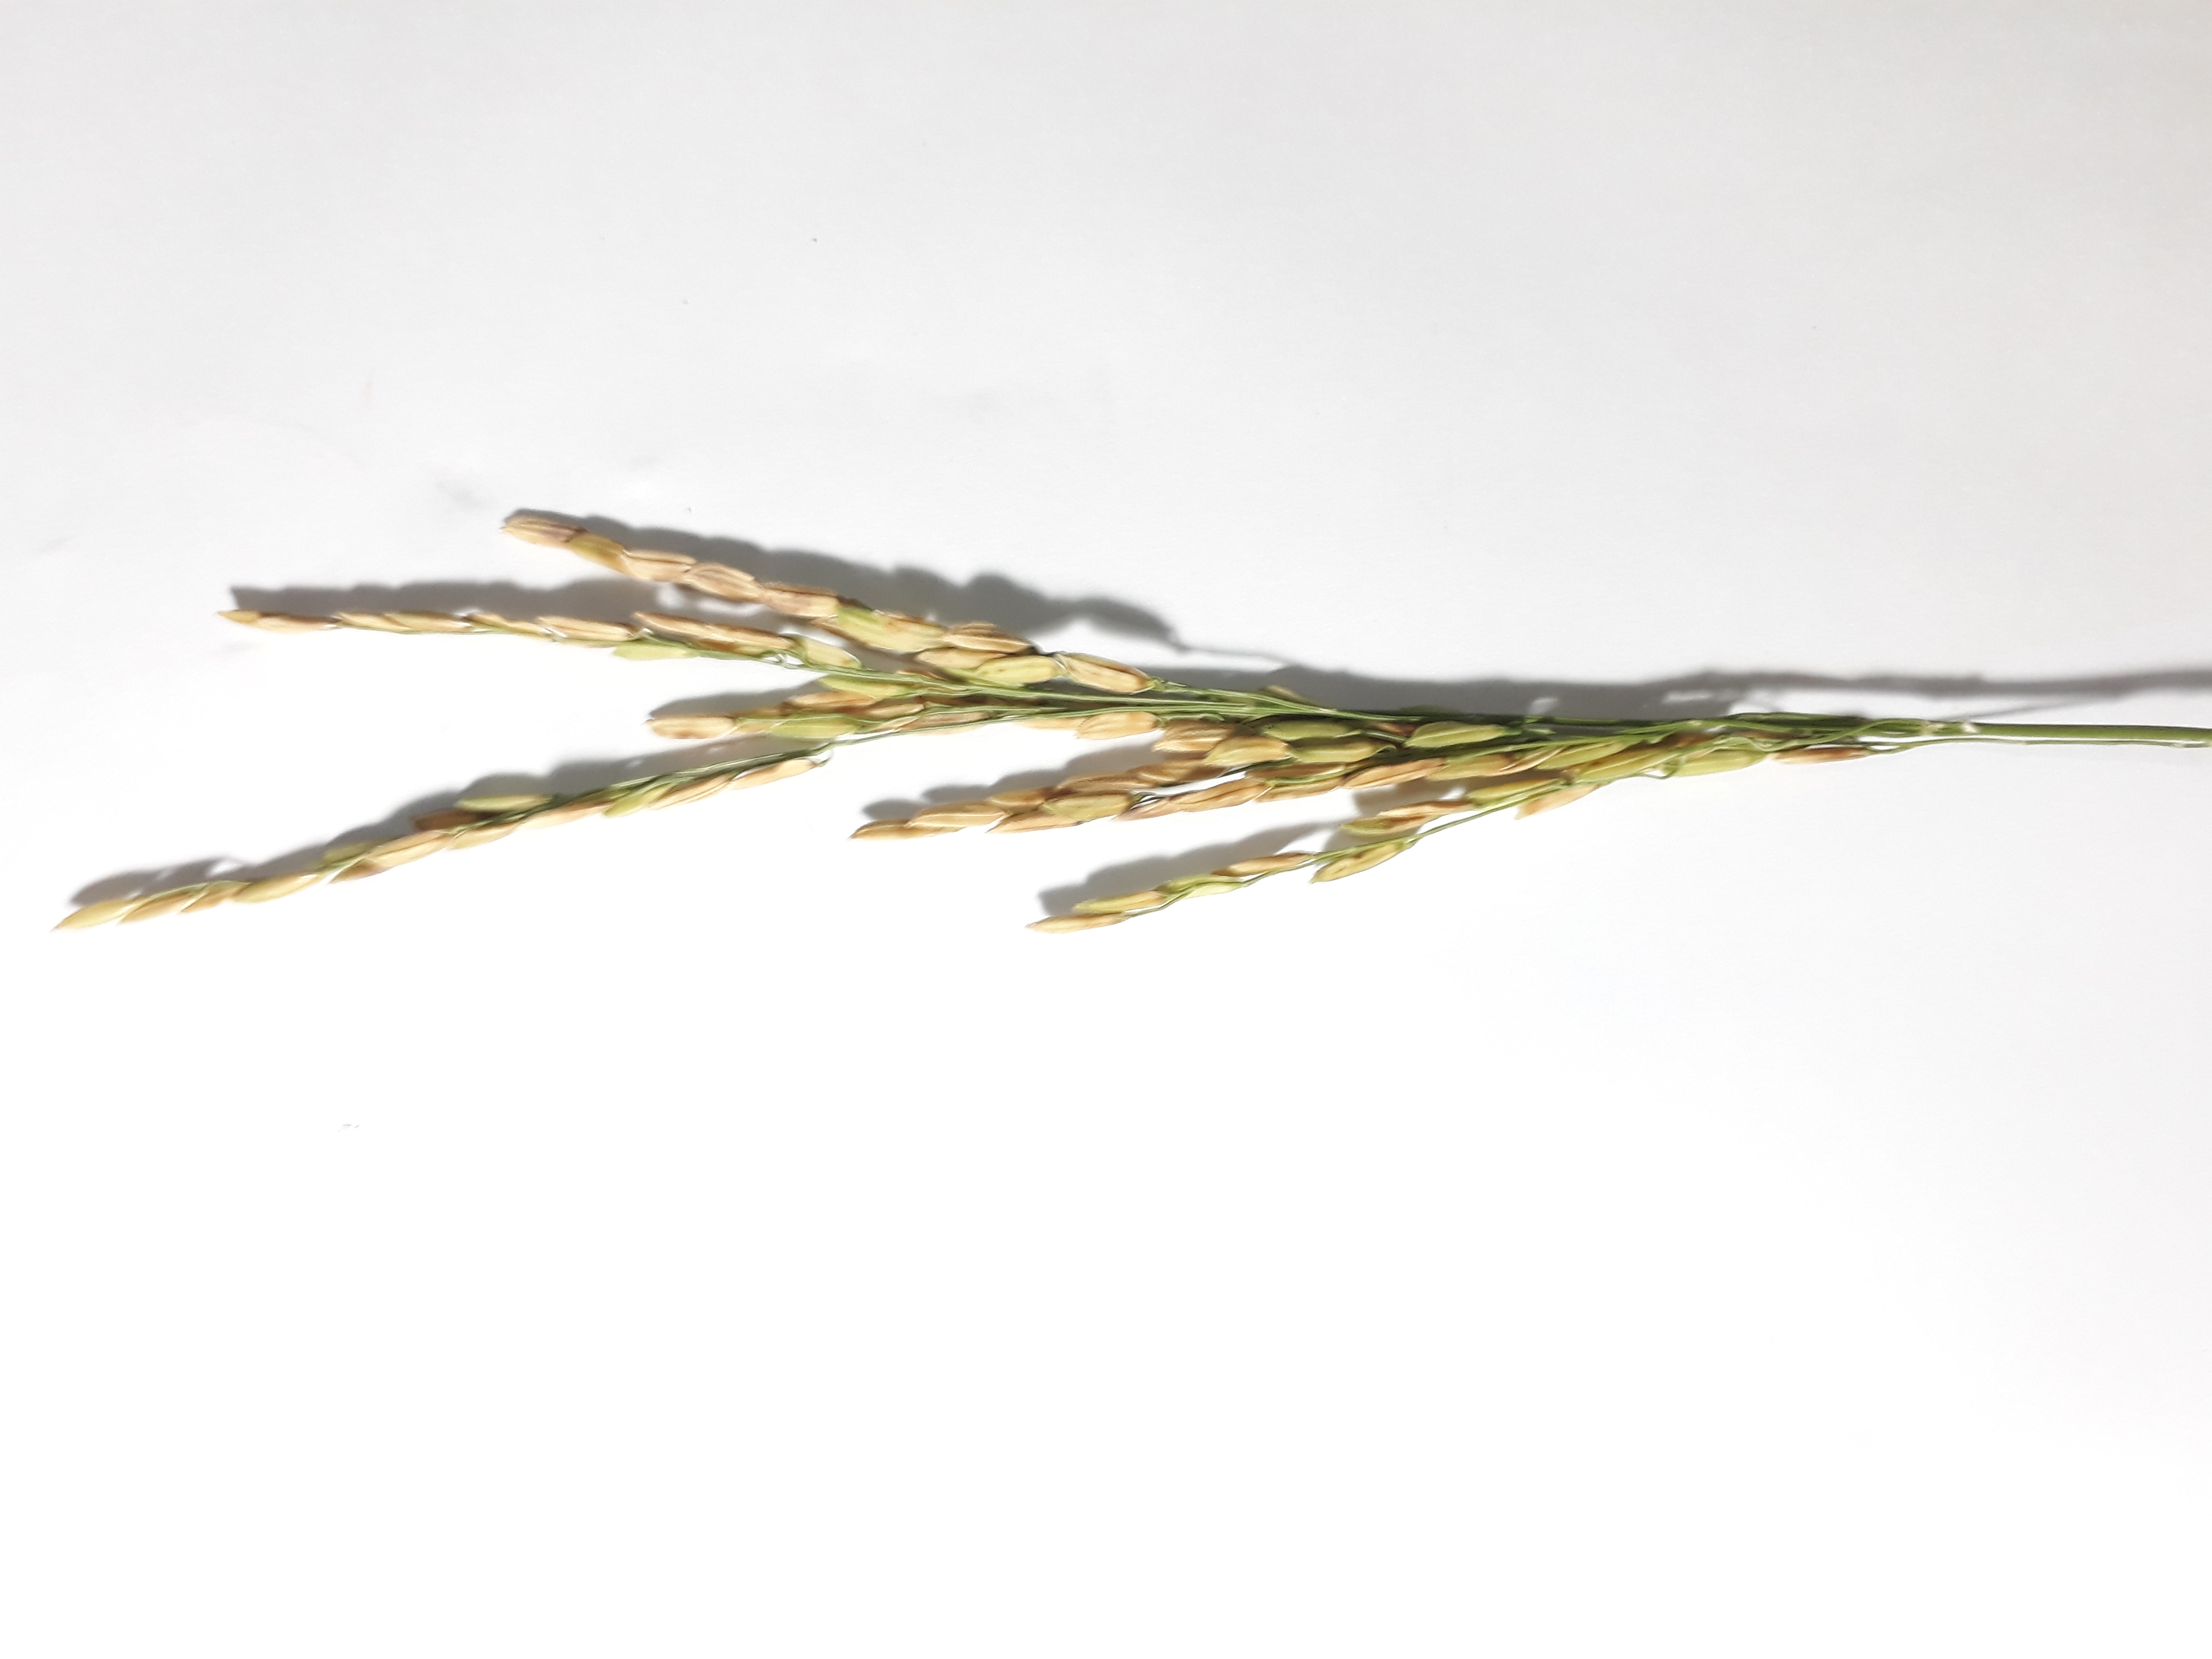
Label: Very Damage